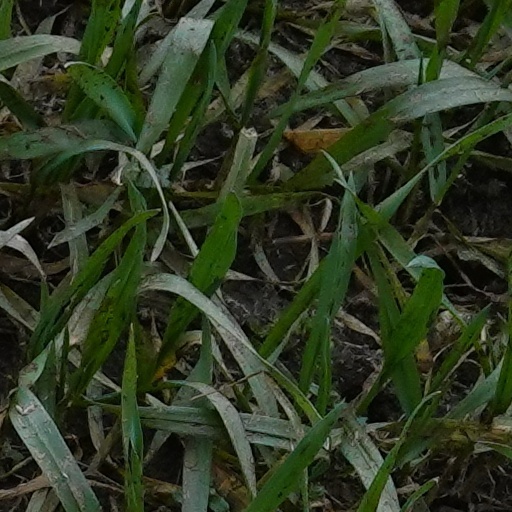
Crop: wheat